Indian locomotive class WAG-11

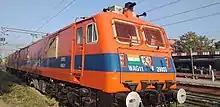
A WAG-11 with the Serial Number of 29003

Railway Board sent a circular to identify 16 WDG-4 locos that would be converted to WAG-11 during the financial year 2020–2021.